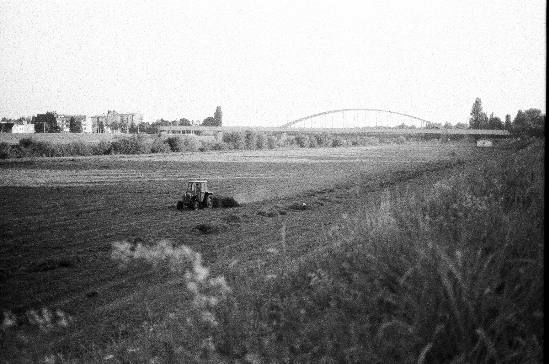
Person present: No